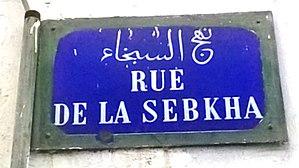
Rue de la Sabkha, Sidi El Béchir, Tunis نهج السبخة، سيدي البشير، تونس العاصمة
La mosquée La Sabkha est une mosquée tunisienne située au sud de la médina de Tunis, dans le faubourg de Bab El Jazira.